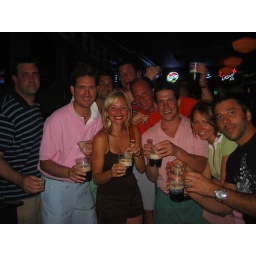
Notice that Evil still has his pink shirt at this point in time...